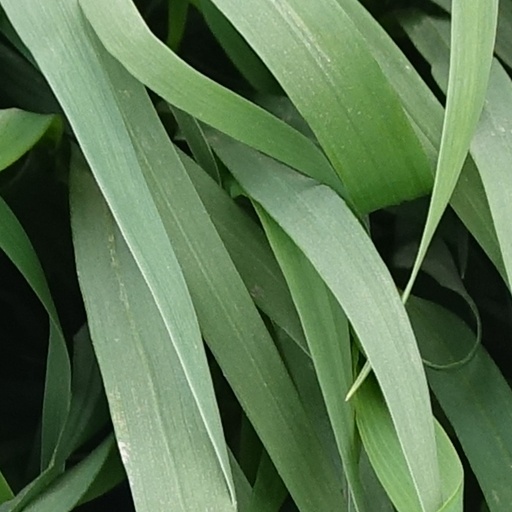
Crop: wheat